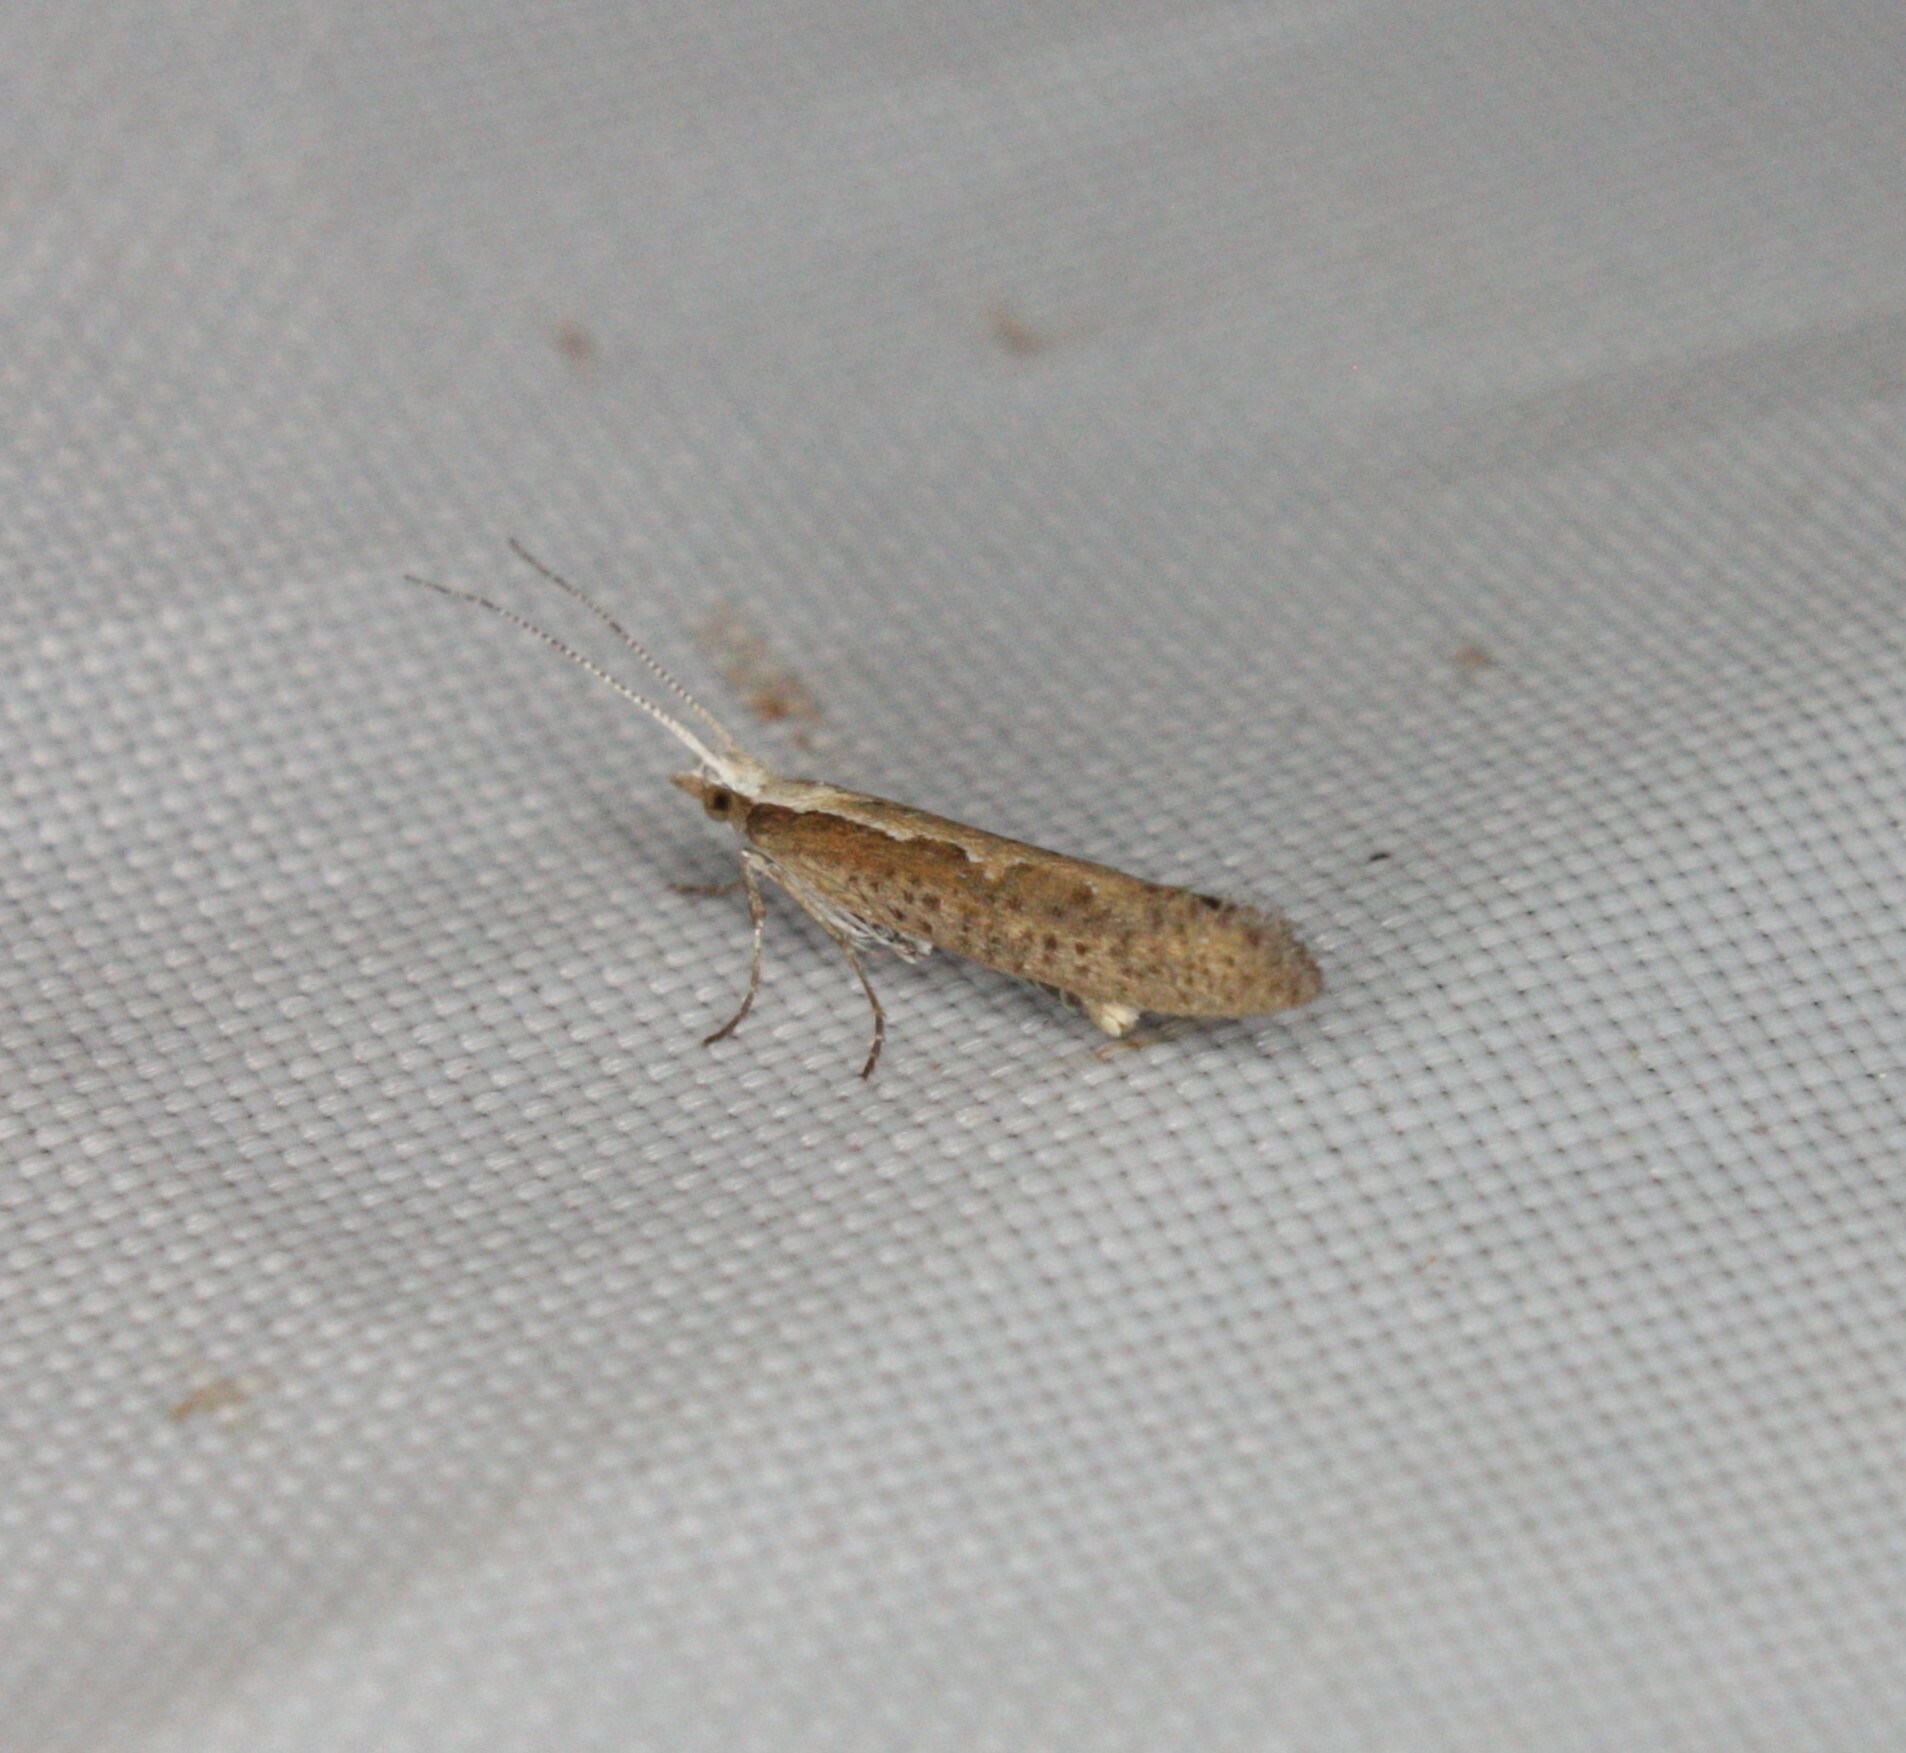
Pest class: diamondback_moth